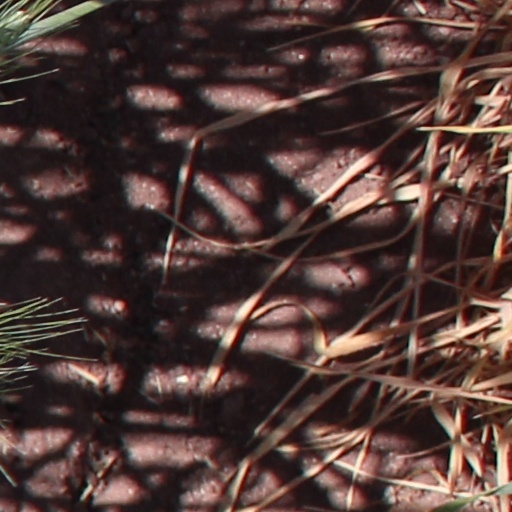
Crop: wheat